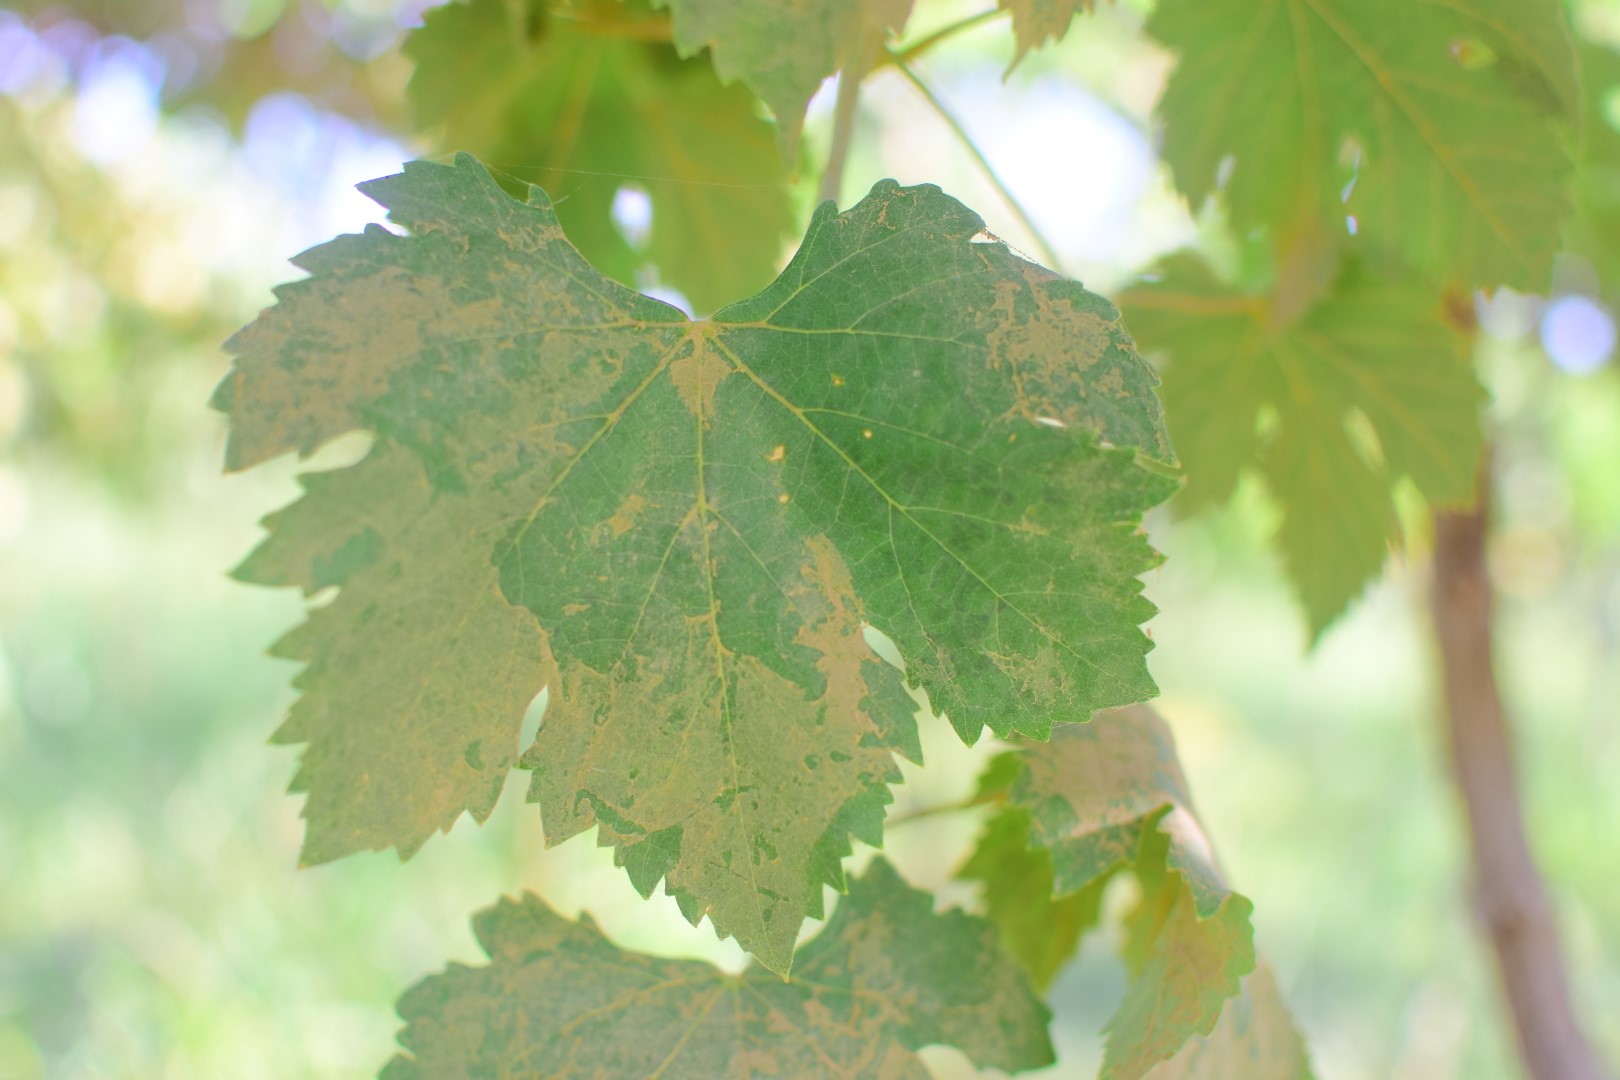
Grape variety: Deas Al-Annz